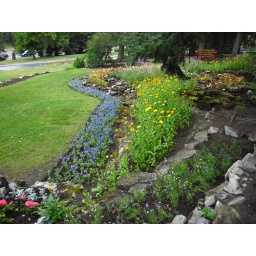
Blue flowers in the front row with bright yellow behind